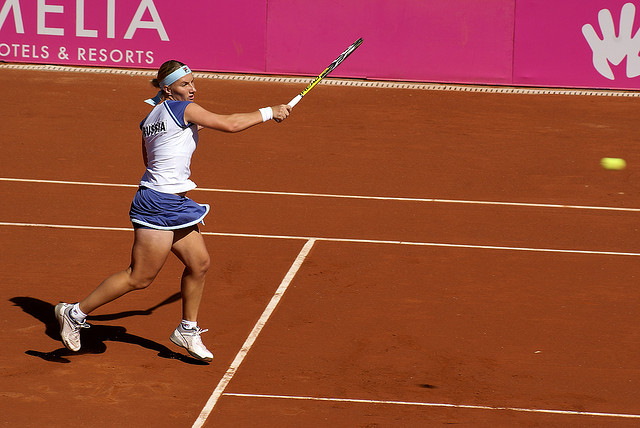
vận dộng viên tennis nữ đang cầm vợt đứng trên sân đánh bóng